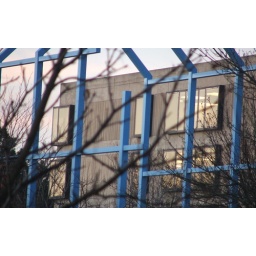
The blue structure in front of the library and behind trees. duh.